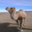
Label: camel